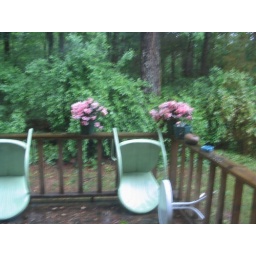
Taken through the screen door in the rain.